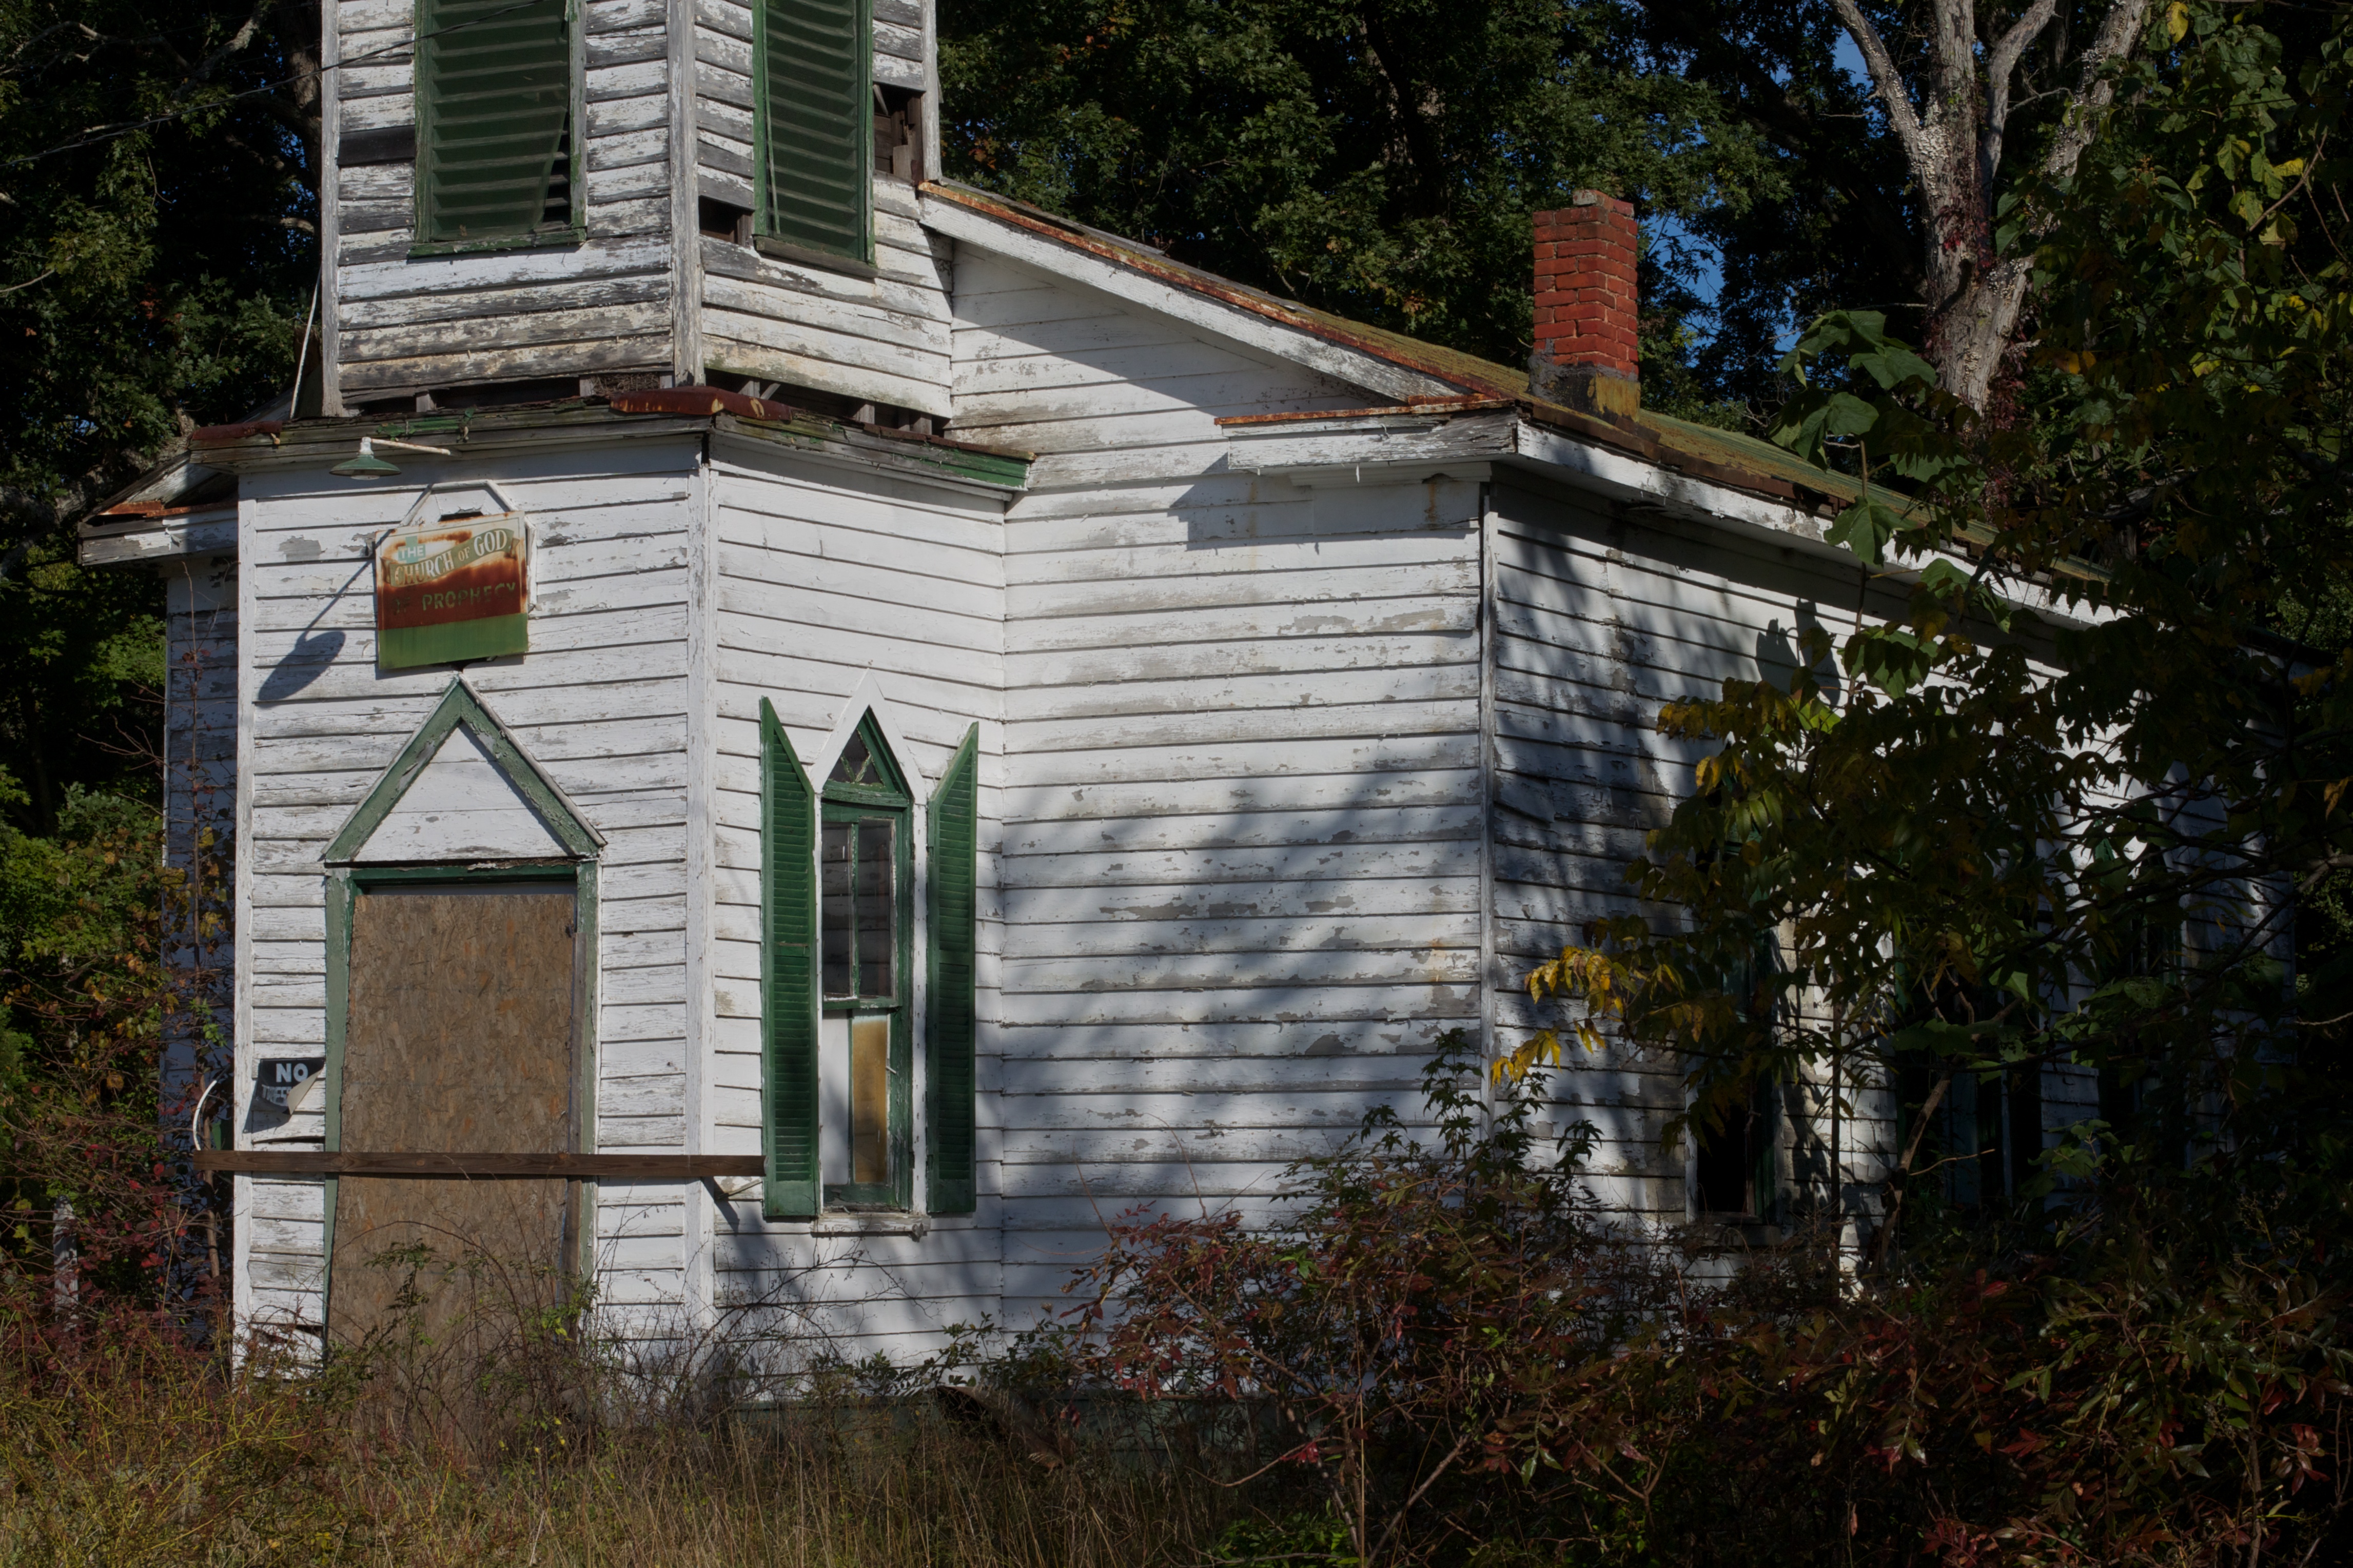
house, roof, building, home, shed, shack, cottage, chapel, farmhouse, estate, odyssey, siding, rural area, outdoor structure